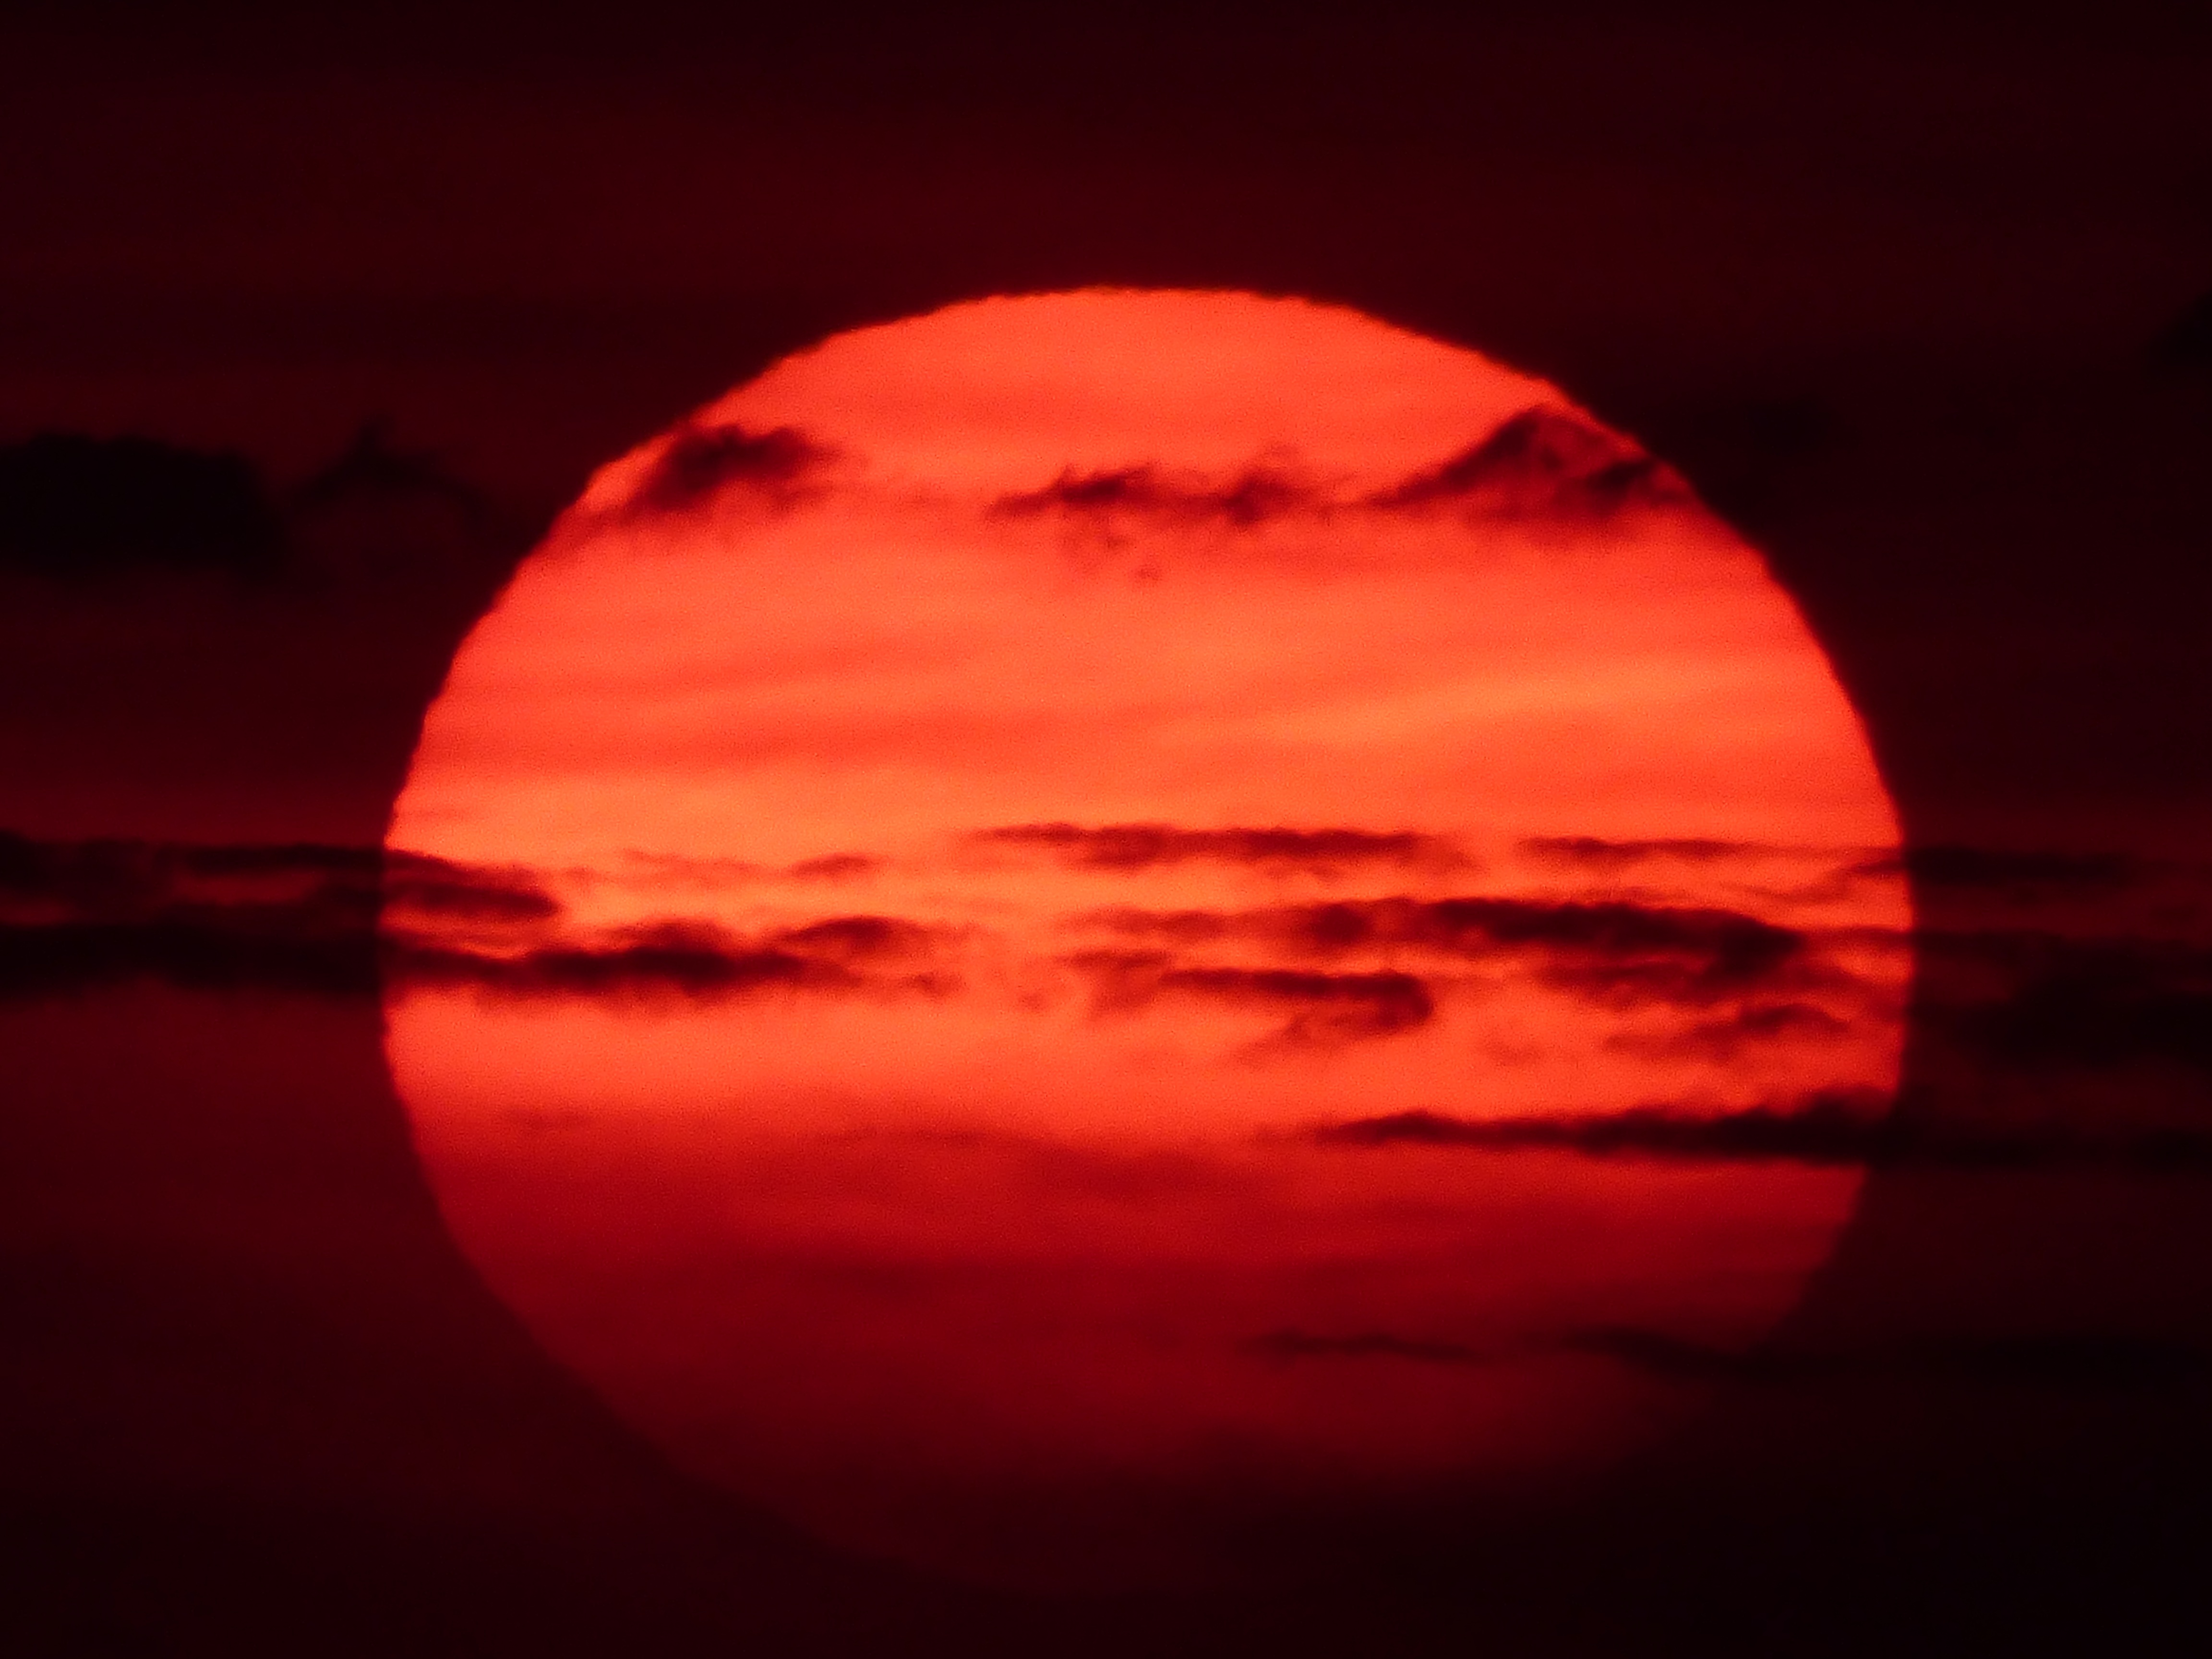
horizon, cloud, sky, sun, sunrise, sunset, dawn, atmosphere, dusk, reflection, red, in the evening, west, afterglow, slovakia, astronomical object, arovce